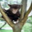
Label: bear